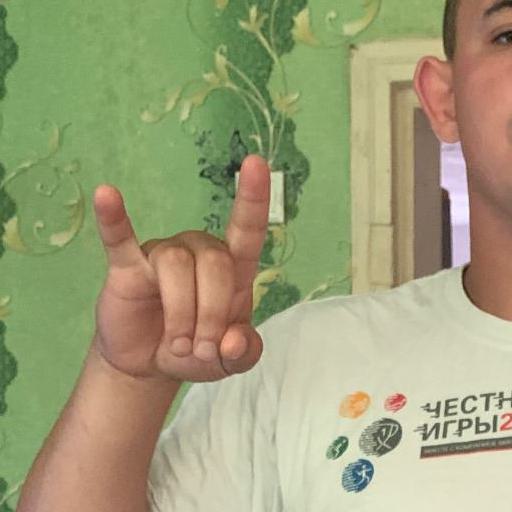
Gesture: rock